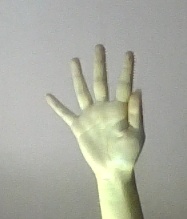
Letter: sheen